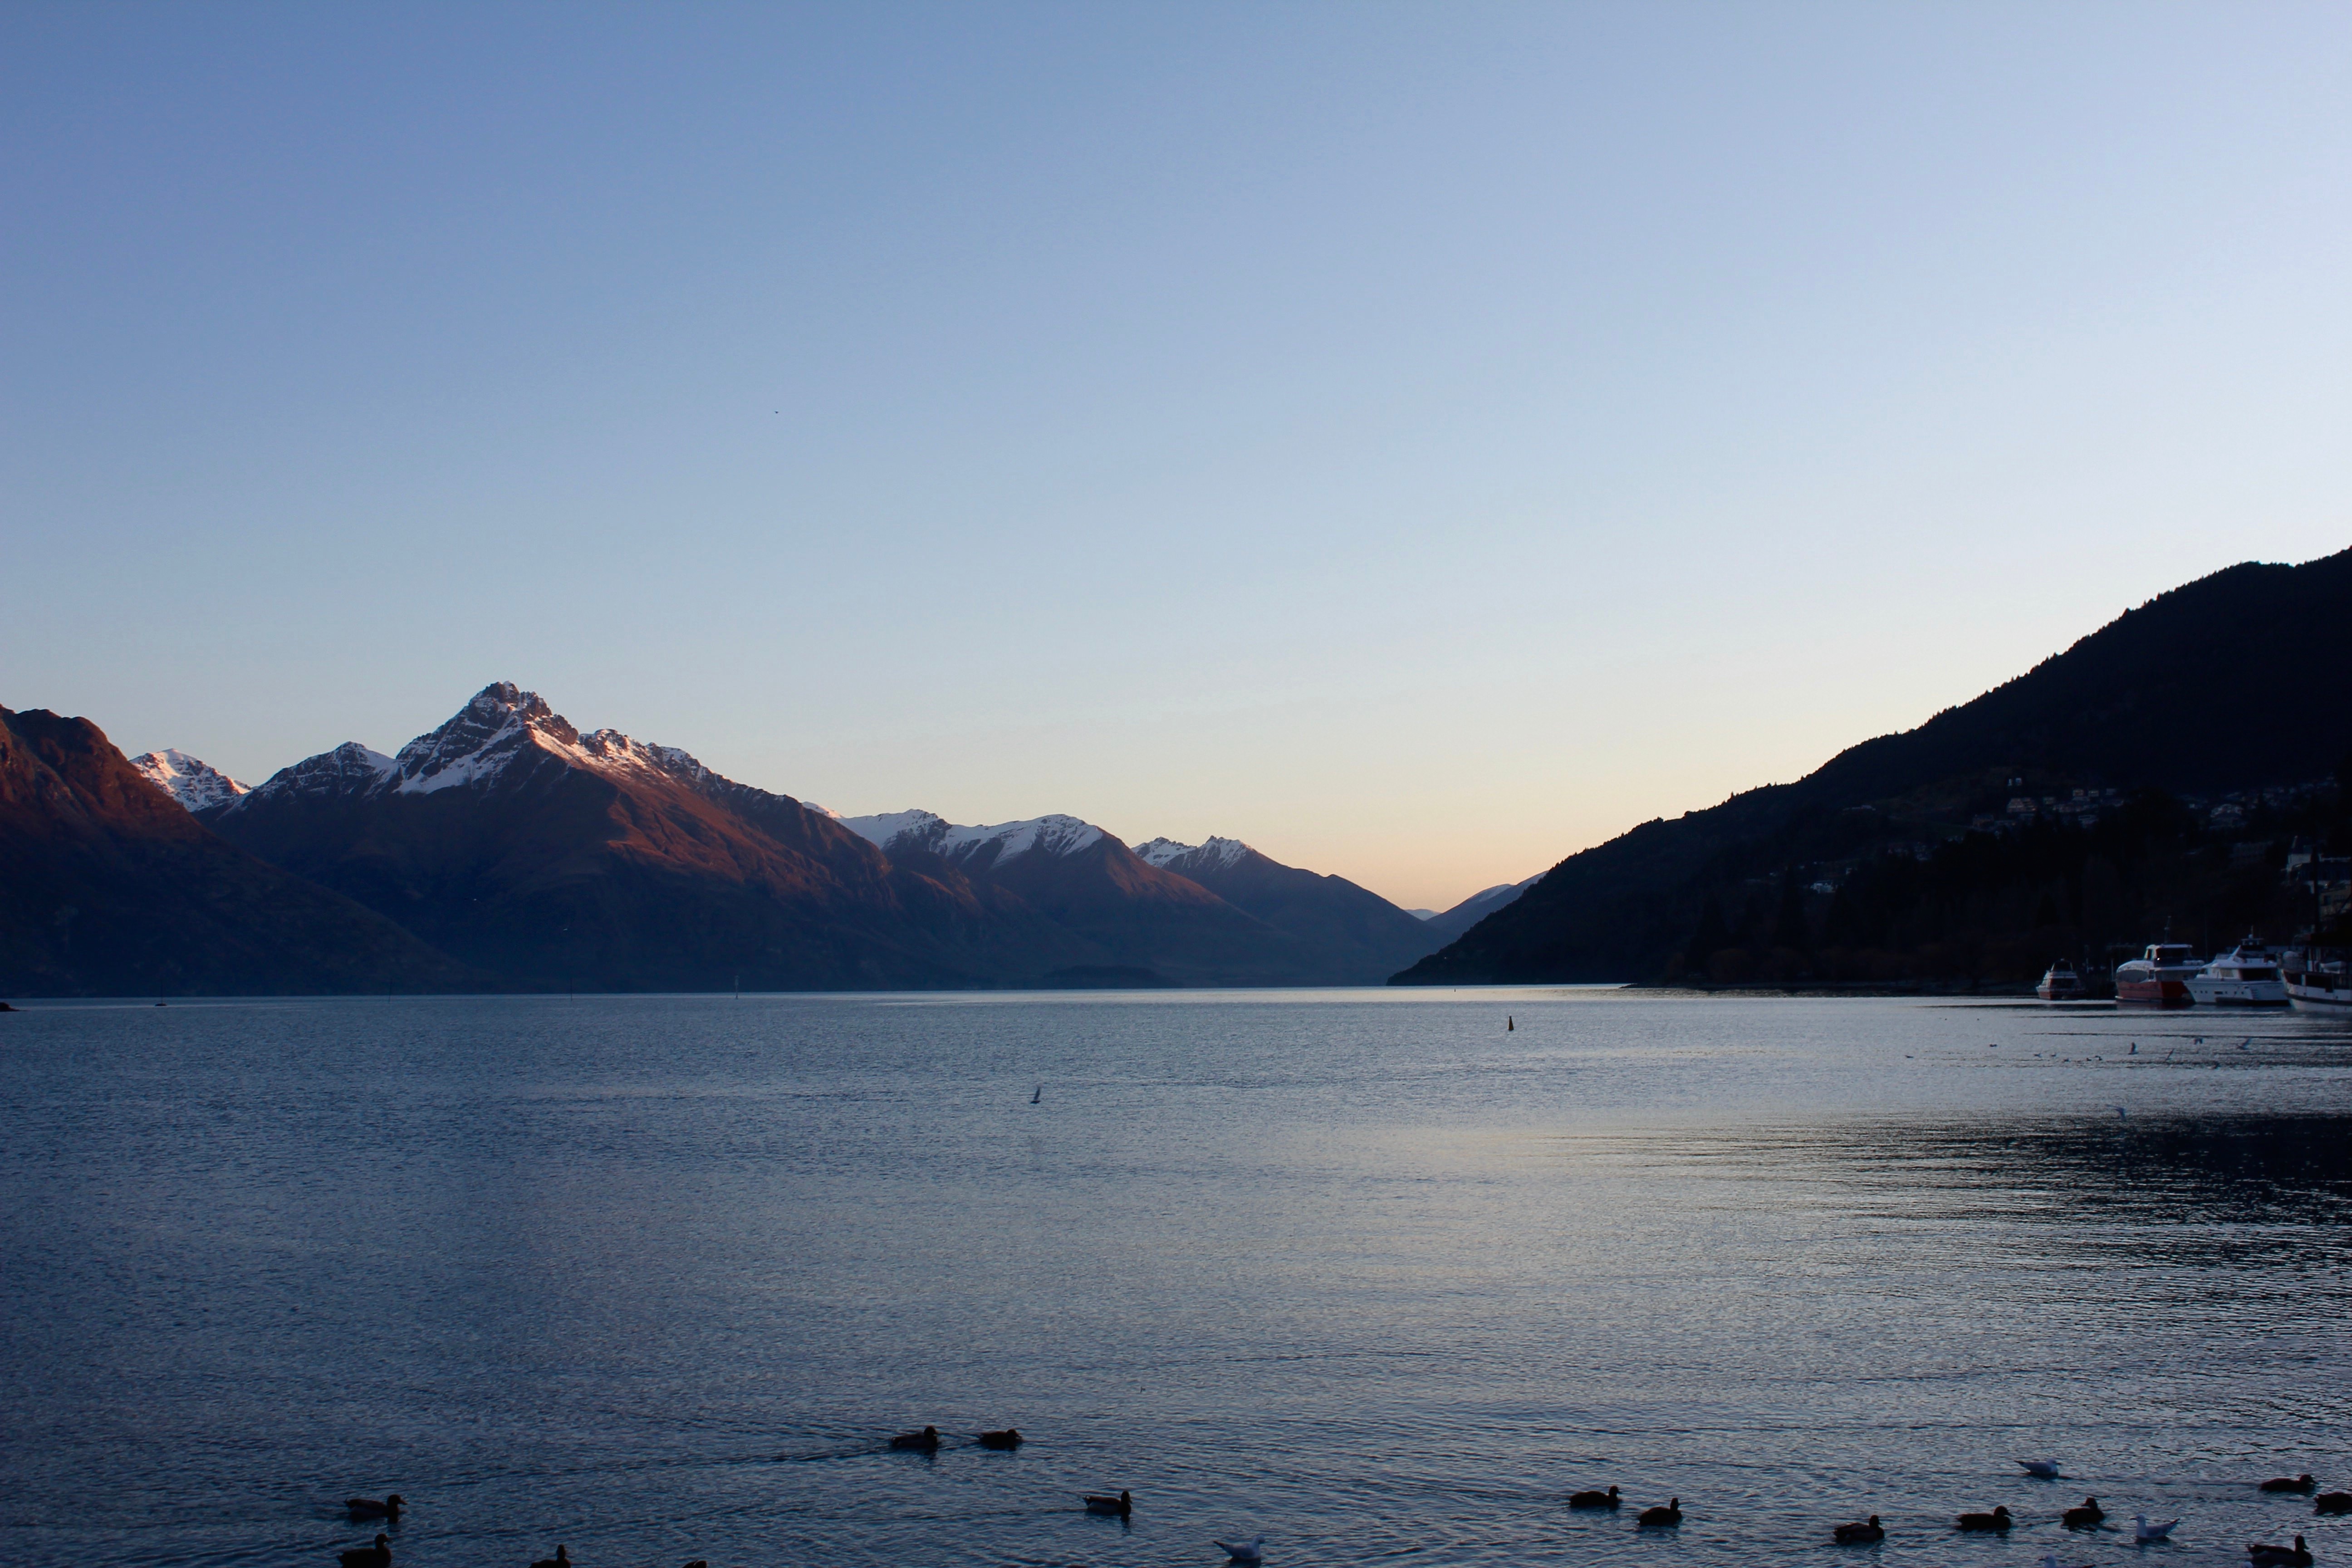
landscape, sea, coast, water, horizon, wilderness, mountain, snow, cloud, sunrise, sunset, morning, lake, dawn, dusk, evening, reflection, vehicle, scenery, bay, fjord, reservoir, body of water, outdoors, mountain lake, loch, sunset mountains, mountainous landforms